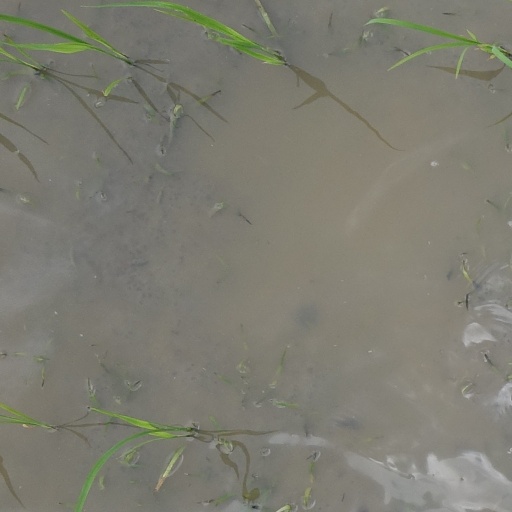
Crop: rice